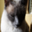
Label: cat